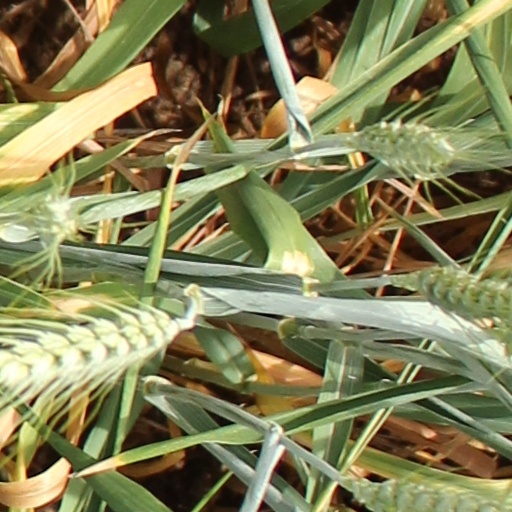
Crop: wheat